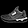
Label: Sneaker